Mackinac College

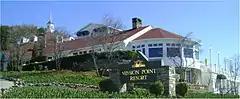
Mission Point Resort

The school closed at the end of June 1970, four years after opening. "The American School Board Journal" cited the reasons for the closure as being "familiar": the high costs of setting up the campus and programs, a smaller enrollment than planned and a lack of alumni to fund endowments. After closing, the campus was sold to Cathedral of Tomorrow, founded by Rex Humbard who reopened Mackinac College in 1972 as a bible college under the same name. The campus was sold in 1977 to a Dallas-based real estate development firm which transformed it into the Mackinac Hotel & Conference Center. The property was again sold in 1987 and redeveloped into the Mission Point Resort, with the Howard Library being torn down a few years later.